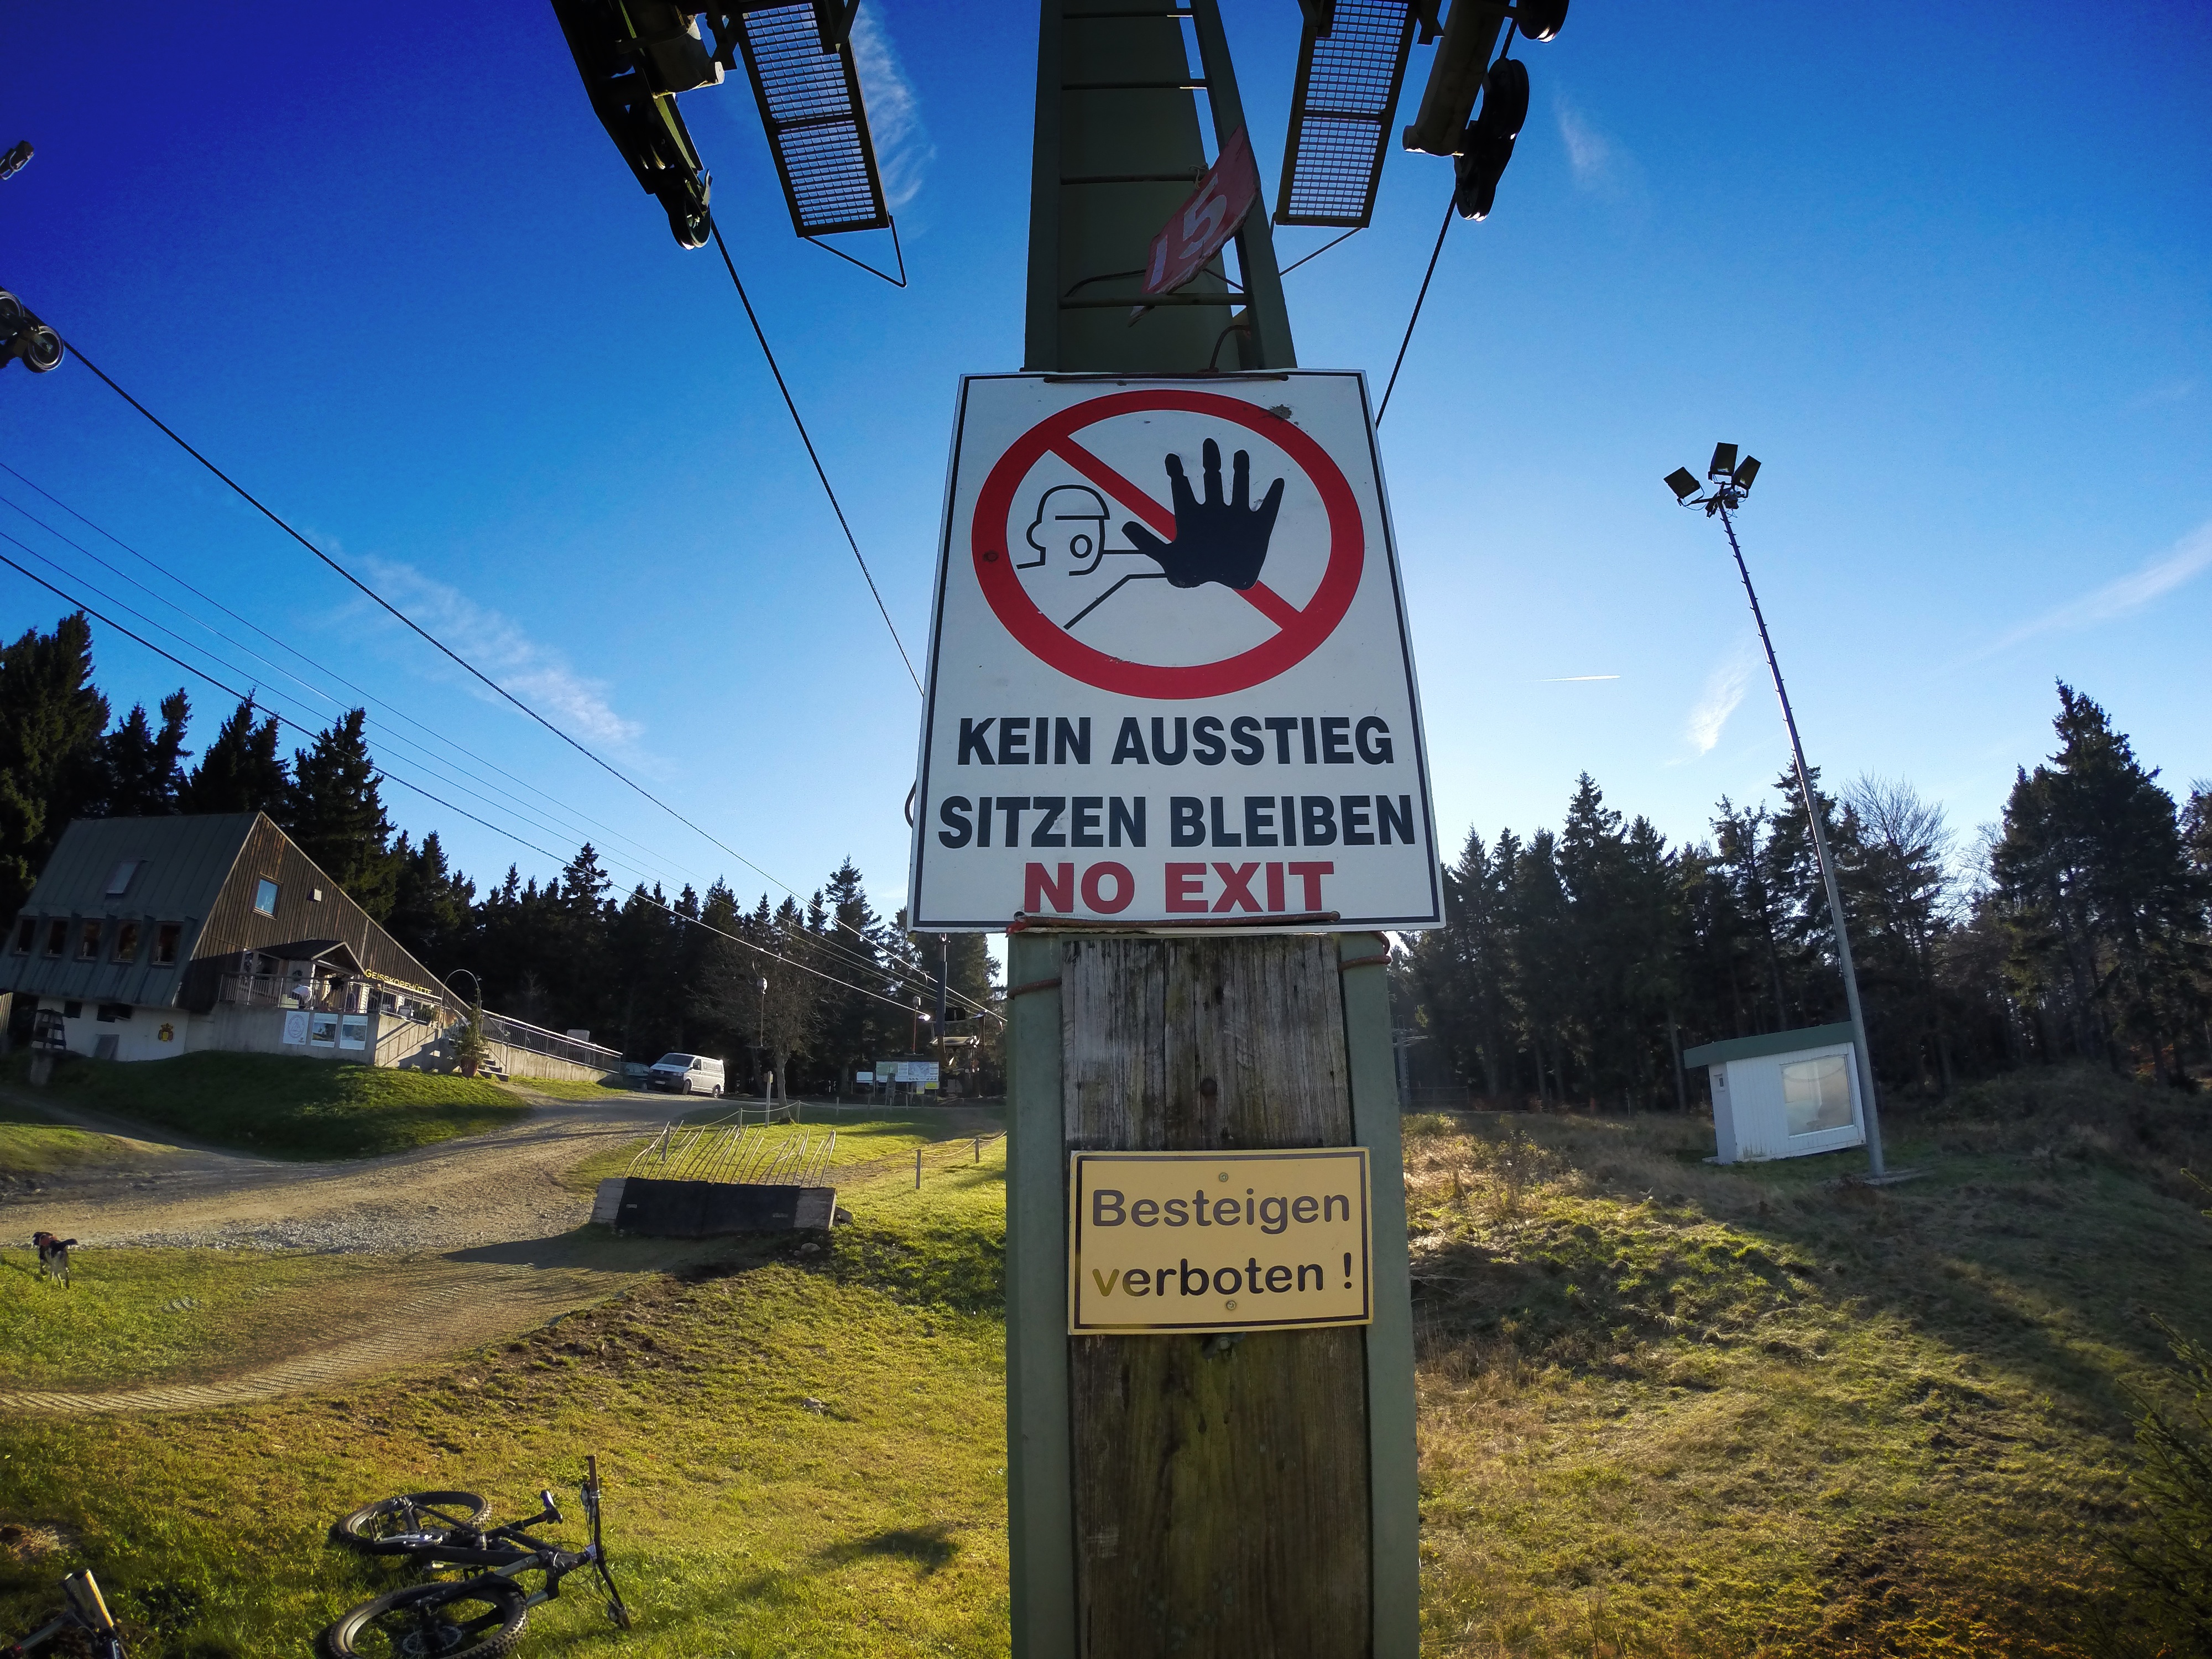
advertising, sign, signage, traffic sign